Washburn–Langford–Doane Expedition

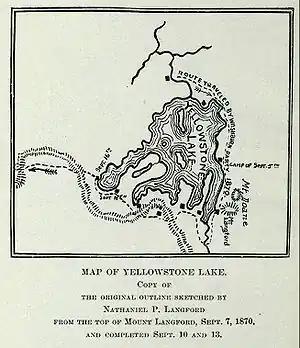
Original Map of Yellowstone Lake from the Washburn Expedition

The Washburn Expedition of 1870 explored the region of northwestern Wyoming that two years later became Yellowstone National Park. Led by Henry D. Washburn and Nathaniel P. Langford, and with a U.S. Army escort headed by Lt. Gustavus C. Doane, the expedition followed the general course of the Cook–Folsom–Peterson Expedition made the previous year.